Makarska

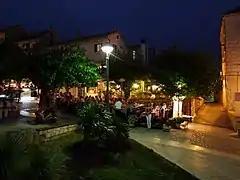
Main square at night

Makarska is located in central Dalmatia, at the junction of Biokovo and the Adriatic Sea.